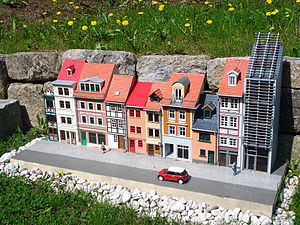
Mini-a-thür
Fiktiv husrække med de mindste huse i Thüringen.
Mini-a-thür er en miniaturepark i Ruhla i Thüringen. Parken viser modeller af seværdigheder fra Thüringen i størrelsesforholdet 1:25. Om sommeren er de udstillet i et udendørsområde, mens de om vinteren udstilles i en museumshal.